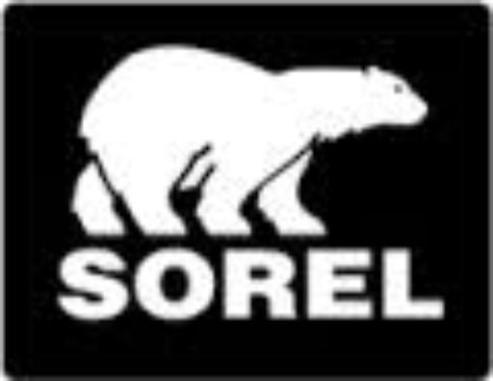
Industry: Clothes